SZD-17X Jaskółka L

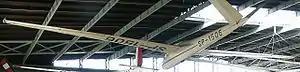
SZD-17x SP-1506 showing its V-tail in the Polish Aviation Museum

Note: A. Glass quotes different specifications: maximum glide ratio 30.5 at 98 km/h; best sink rate 0.86 m/s at 93 km/h; wing loading 31.2 kg/m (40 with ballast).